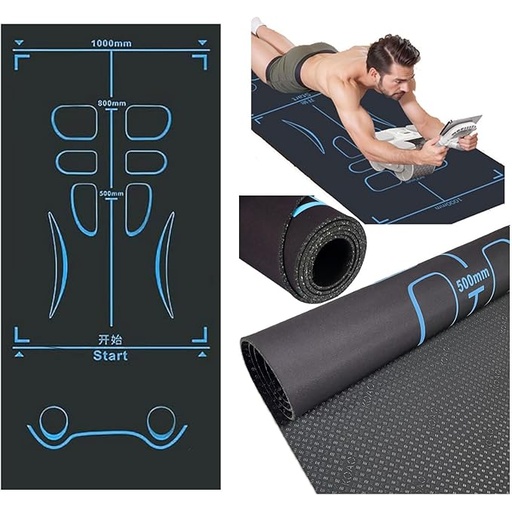
Non-Slip Workout Mat for Ab Roller Wheel, Exercise Mat with Storage Bag, 7mm Extra Thick Exercise Equipment Yoga Floor Mats Home & Gym Sound Insulation Protection Pads
About This Ab Roller Wheel Yoga Mat: The guide line on the Exercise workout mat can help you to straighten the direction of your roller wheel and roll to different distances for better exercise. Protection Joints and Knees: Our Ab Roller Mat has a firm cushion support to help your muscles and joints feel more comfortable during intense poses whether standing or stretching on the floor. Non Slip & Thick: 7mm thick non slip exercise mat minimizes noise during home workouts, ensuring great grip with its anti-slip texture. Easy Cleaning: To clean your exercise mat, use a damp cloth, cold water, and mild detergent. Wipe it partially and then lay the stretching mat flat to air-dry. Exercise Mat Size: 63"/71"L X 24"W X 0.28"H. Weight: 3.6lbs. Good size for yoga, Pilates and other floor exercises besides abdominal exercise. Overview Color : Blue-Black(B) Brand : BJLZYR Material : Memory Foam, Silicone, polyester fiber Product Care Instructions : Hand Wash Only Product Dimensions : 63"L x 24"W x 0.28"Th Item Weight : 3.3 Pounds Manufacturer : BJLZYR
Brand: 테스트 운동
Category: Sporting Goods > Fitness & General Exercise Equipment > Exercise Equipment Mats > Floor Protection Mats